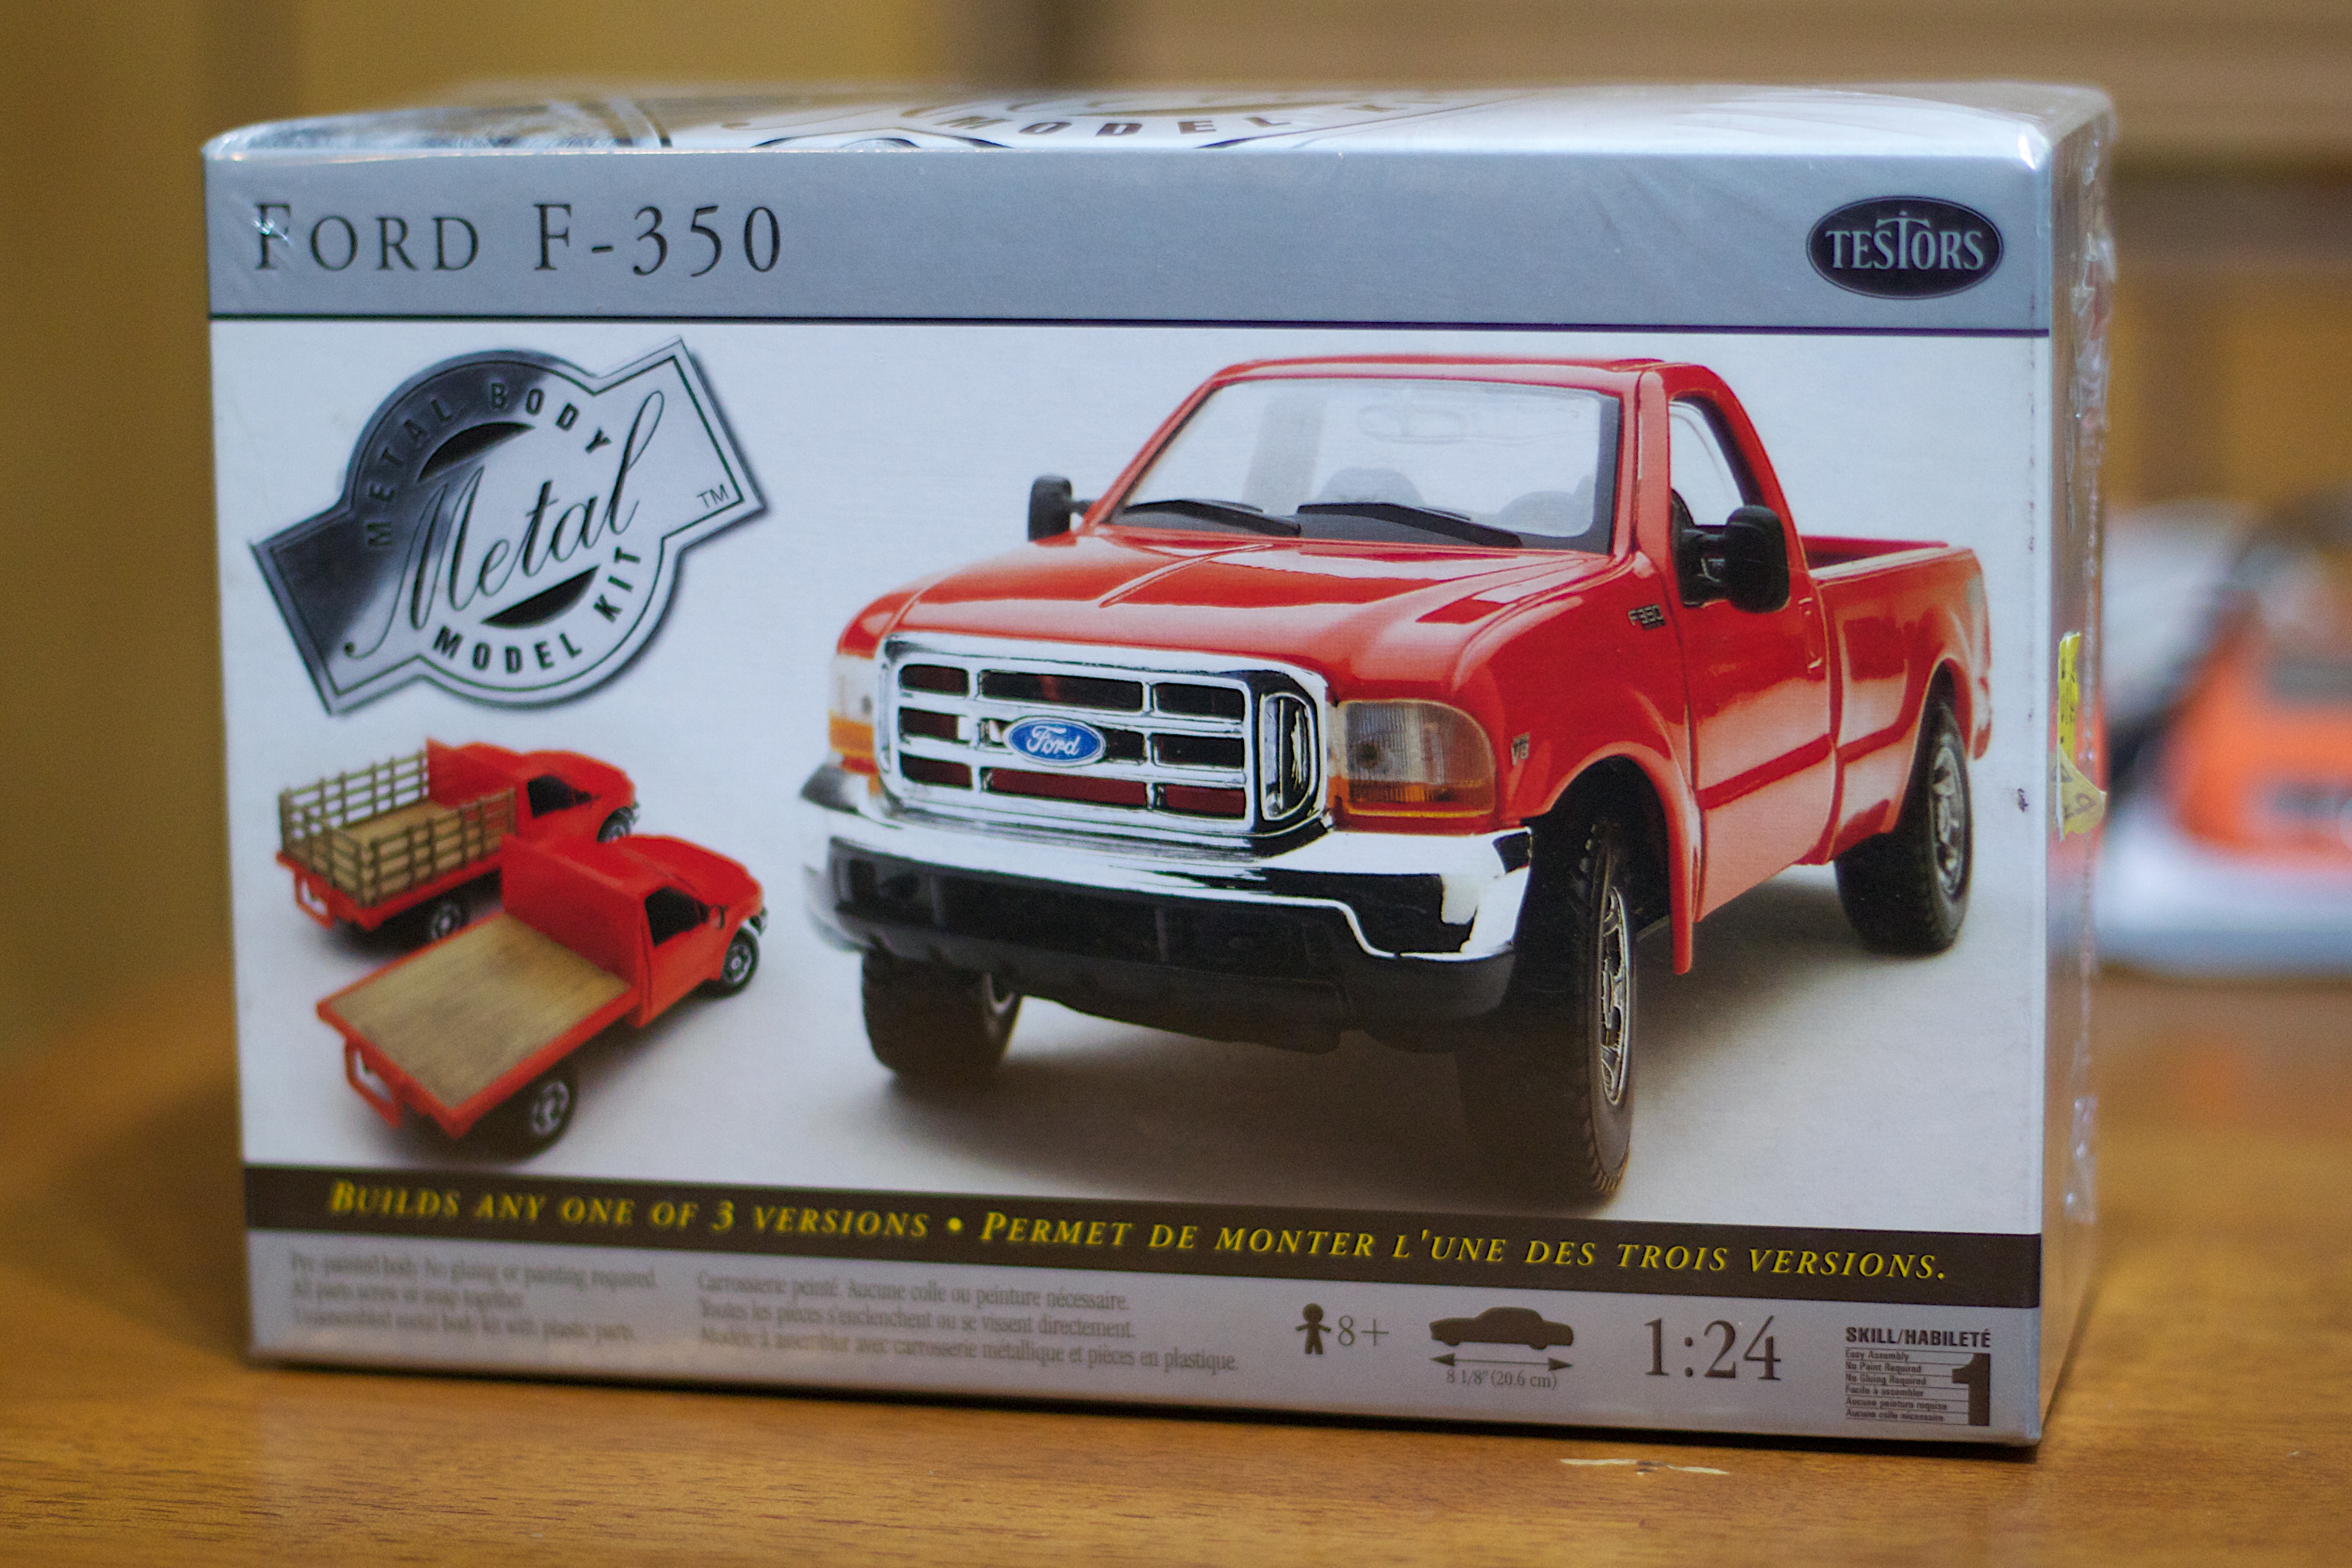
car, truck, vehicle, toy, bumper, ford, pickup truck, model car, scale model, automobile make, automotive exterior